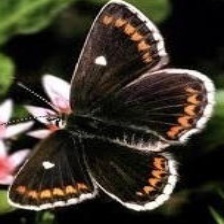
Species: BROWN ARGUS
Butterfly family (ImageNet category): lycaenid_butterfly